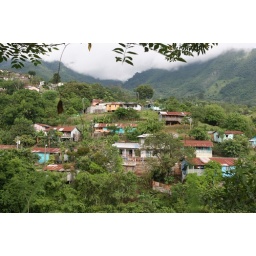
On the outskirts of town, houses climb the hills just beneath the cloud forest.